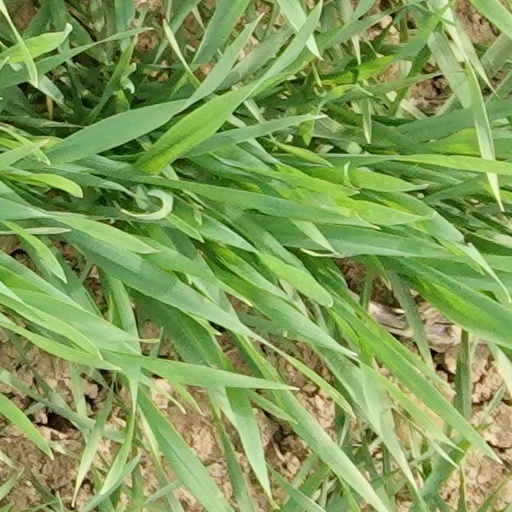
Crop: wheat